Italian fortifications on the Austro-Hungarian border

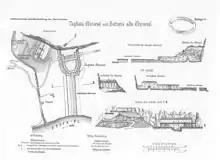
Ground plan of the Tagliata d' Incanal, part of the Rivoli group

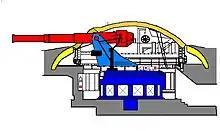
Schneider type rotating armoured turret with 149/35 S. cannon

The first wave of fortification building aimed to block the advance of Austrian armies of a traditional nature. From 1870 a second wave of building took place, in which fortifications were built with much thicker walls and lower profiles, responding to advances in artillery technology. From around 1900 new buildings were made from reinforced concrete, with cannons and howitzers firing from inside armoured domes. As much of the structure as possible was underground.